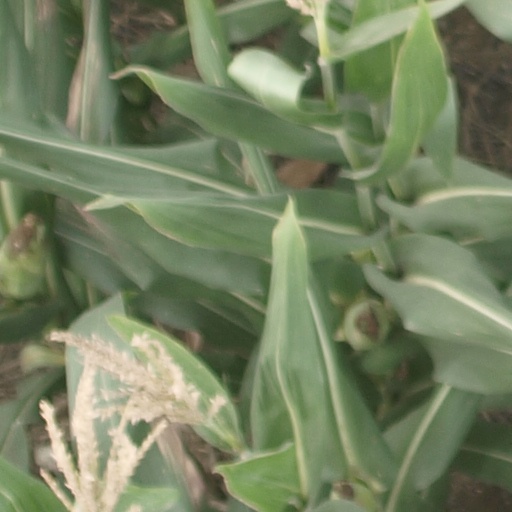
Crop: maize; corn